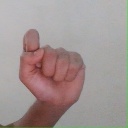
अक्षर: घ